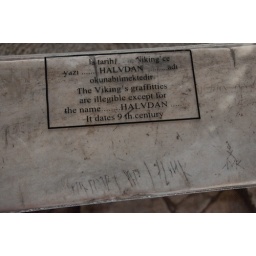
boys will be boys, even in the 9th century. 2nd floor of Hagia Sophia